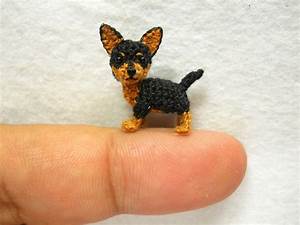
Label: cane